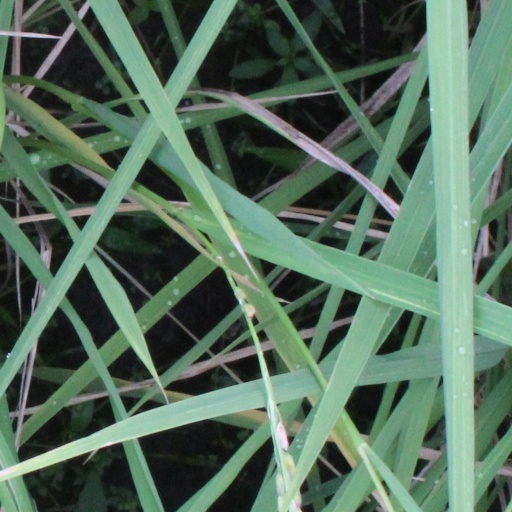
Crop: rice